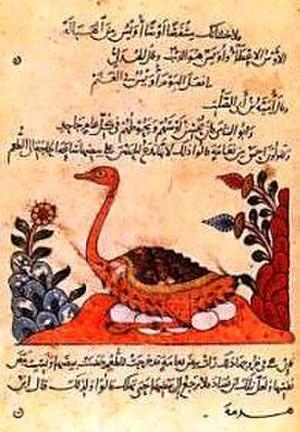
Al-Jahiz ou Al-Ǧah̩iz̩, de son vrai nom ’Abu ʿUthmân ʿAmrû ibn Baḥr Mahbûb, al-Kinânî al-Laithî al-Baṣrî est un écrivain, encyclopédiste et polygraphe arabe mutazilite, né vers 776 à Bassorah, ville où il est mort en décembre 867.